Laburnum Park Historic District

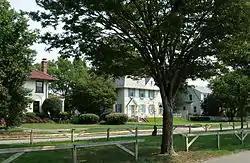
Laburnum Park Historic District, August 2012

The Laburnum Park Historic District is a national historic district located at Richmond, Virginia. The district encompasses 226 contributing buildings and 2 contributing structures located north of downtown Richmond. The primarily residential area developed starting in the early-20th century as one of the city's early "streetcar suburbs" and as home to several important local institutions. The buildings are in a variety of popular early-20th century architectural styles including Queen Anne and Colonial Revival. It was developed as neighborhood of middle-to-upper-class, single-family dwellings. Notable buildings include the Laburnum House (1908), Richmond Memorial Hospital (1954–1957), Richmond Memorial Hospital Nursing School (1960–1961), "The Hermitage" (1911), Laburnum Court (1919), Veritas School.